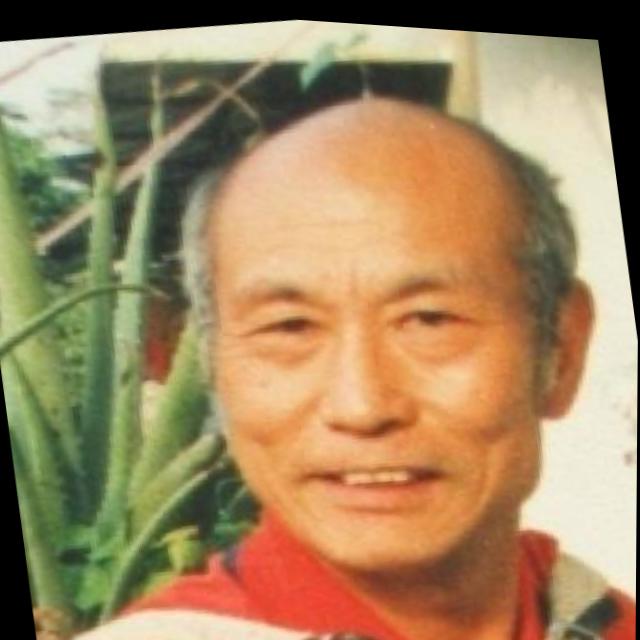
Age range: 65+